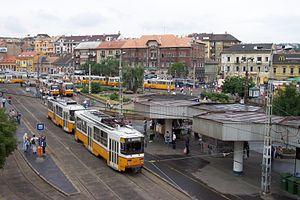
Széll Kálmán tér, anciennement Moszkva tér, parfois surnommée Kalef, est une vaste place triangulaire située dans le quartier d'Országút, dans le 2ᵉ arrondissement de Budapest. Desservie par le Nagykörút, Krisztina körút et Vérmező út, cette place est l'un des pôles de transport les plus importants de la capitale hongroise. D'une part, elle est un grand carrefour routier de l'Ouest de la ville ; d'autre part, c'est là que partent et arrivent de nombreuses lignes de tramways et d'autobus. On y trouve également la station Széll Kálmán tér de la ligne du métro de Budapest. En contrebas occidental de la colline du château, c'est également le principal point d'entrée du Vieux-Buda.